Juan Eichelberger

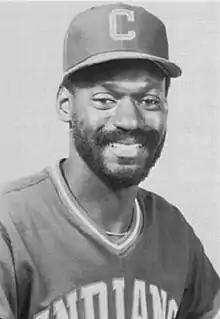
Eichelberger with the Cleveland Indians in 1983

Juan Tyrone Eichelberger (born October 21, 1953) is an American former professional baseball player who was a pitcher in Major League Baseball (MLB). He primarily played as a starting pitcher for the San Diego Padres (1978–1982) and was their opening day starter in 1982. He also had with stints with the Cleveland Indians (1983) and Atlanta Braves (1988). Eichelberger also pitched one season in Japan in Nippon Professional Baseball (NPB) for the Yakult Swallows (1989) and two seasons in the Senior Professional Baseball Association (SPBA).